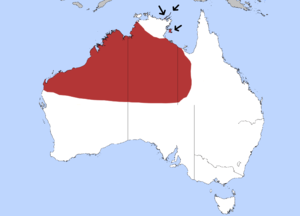
Le Varan à queue épineuse, Varanus acanthurus, est une espèce de sauriens de la famille des Varanidae.